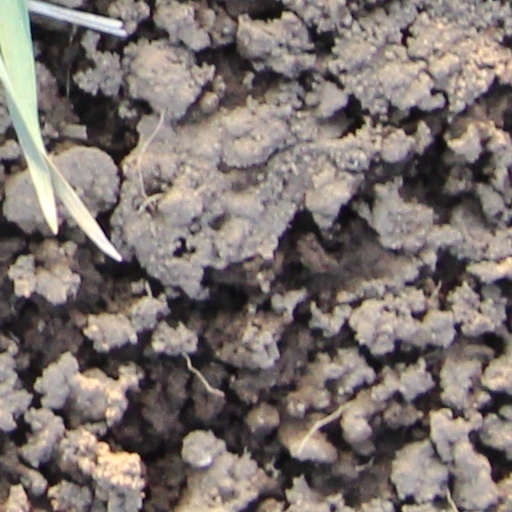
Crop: wheat